Waiheke Island

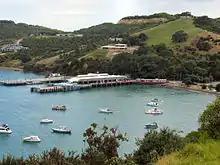
The ferry terminal at Matiatia

Waiheke Island SA3 statistical area, which also includes the smaller islands of the Hauraki Gulf, such as Ponui Island, Pakihi Island and Rotoroa Island, none of which have a substantial population, covers . It had an estimated population of as of with a population density of people per km.